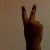
The image shows a hand gesture representing the number 2 in Indian Sign Language.